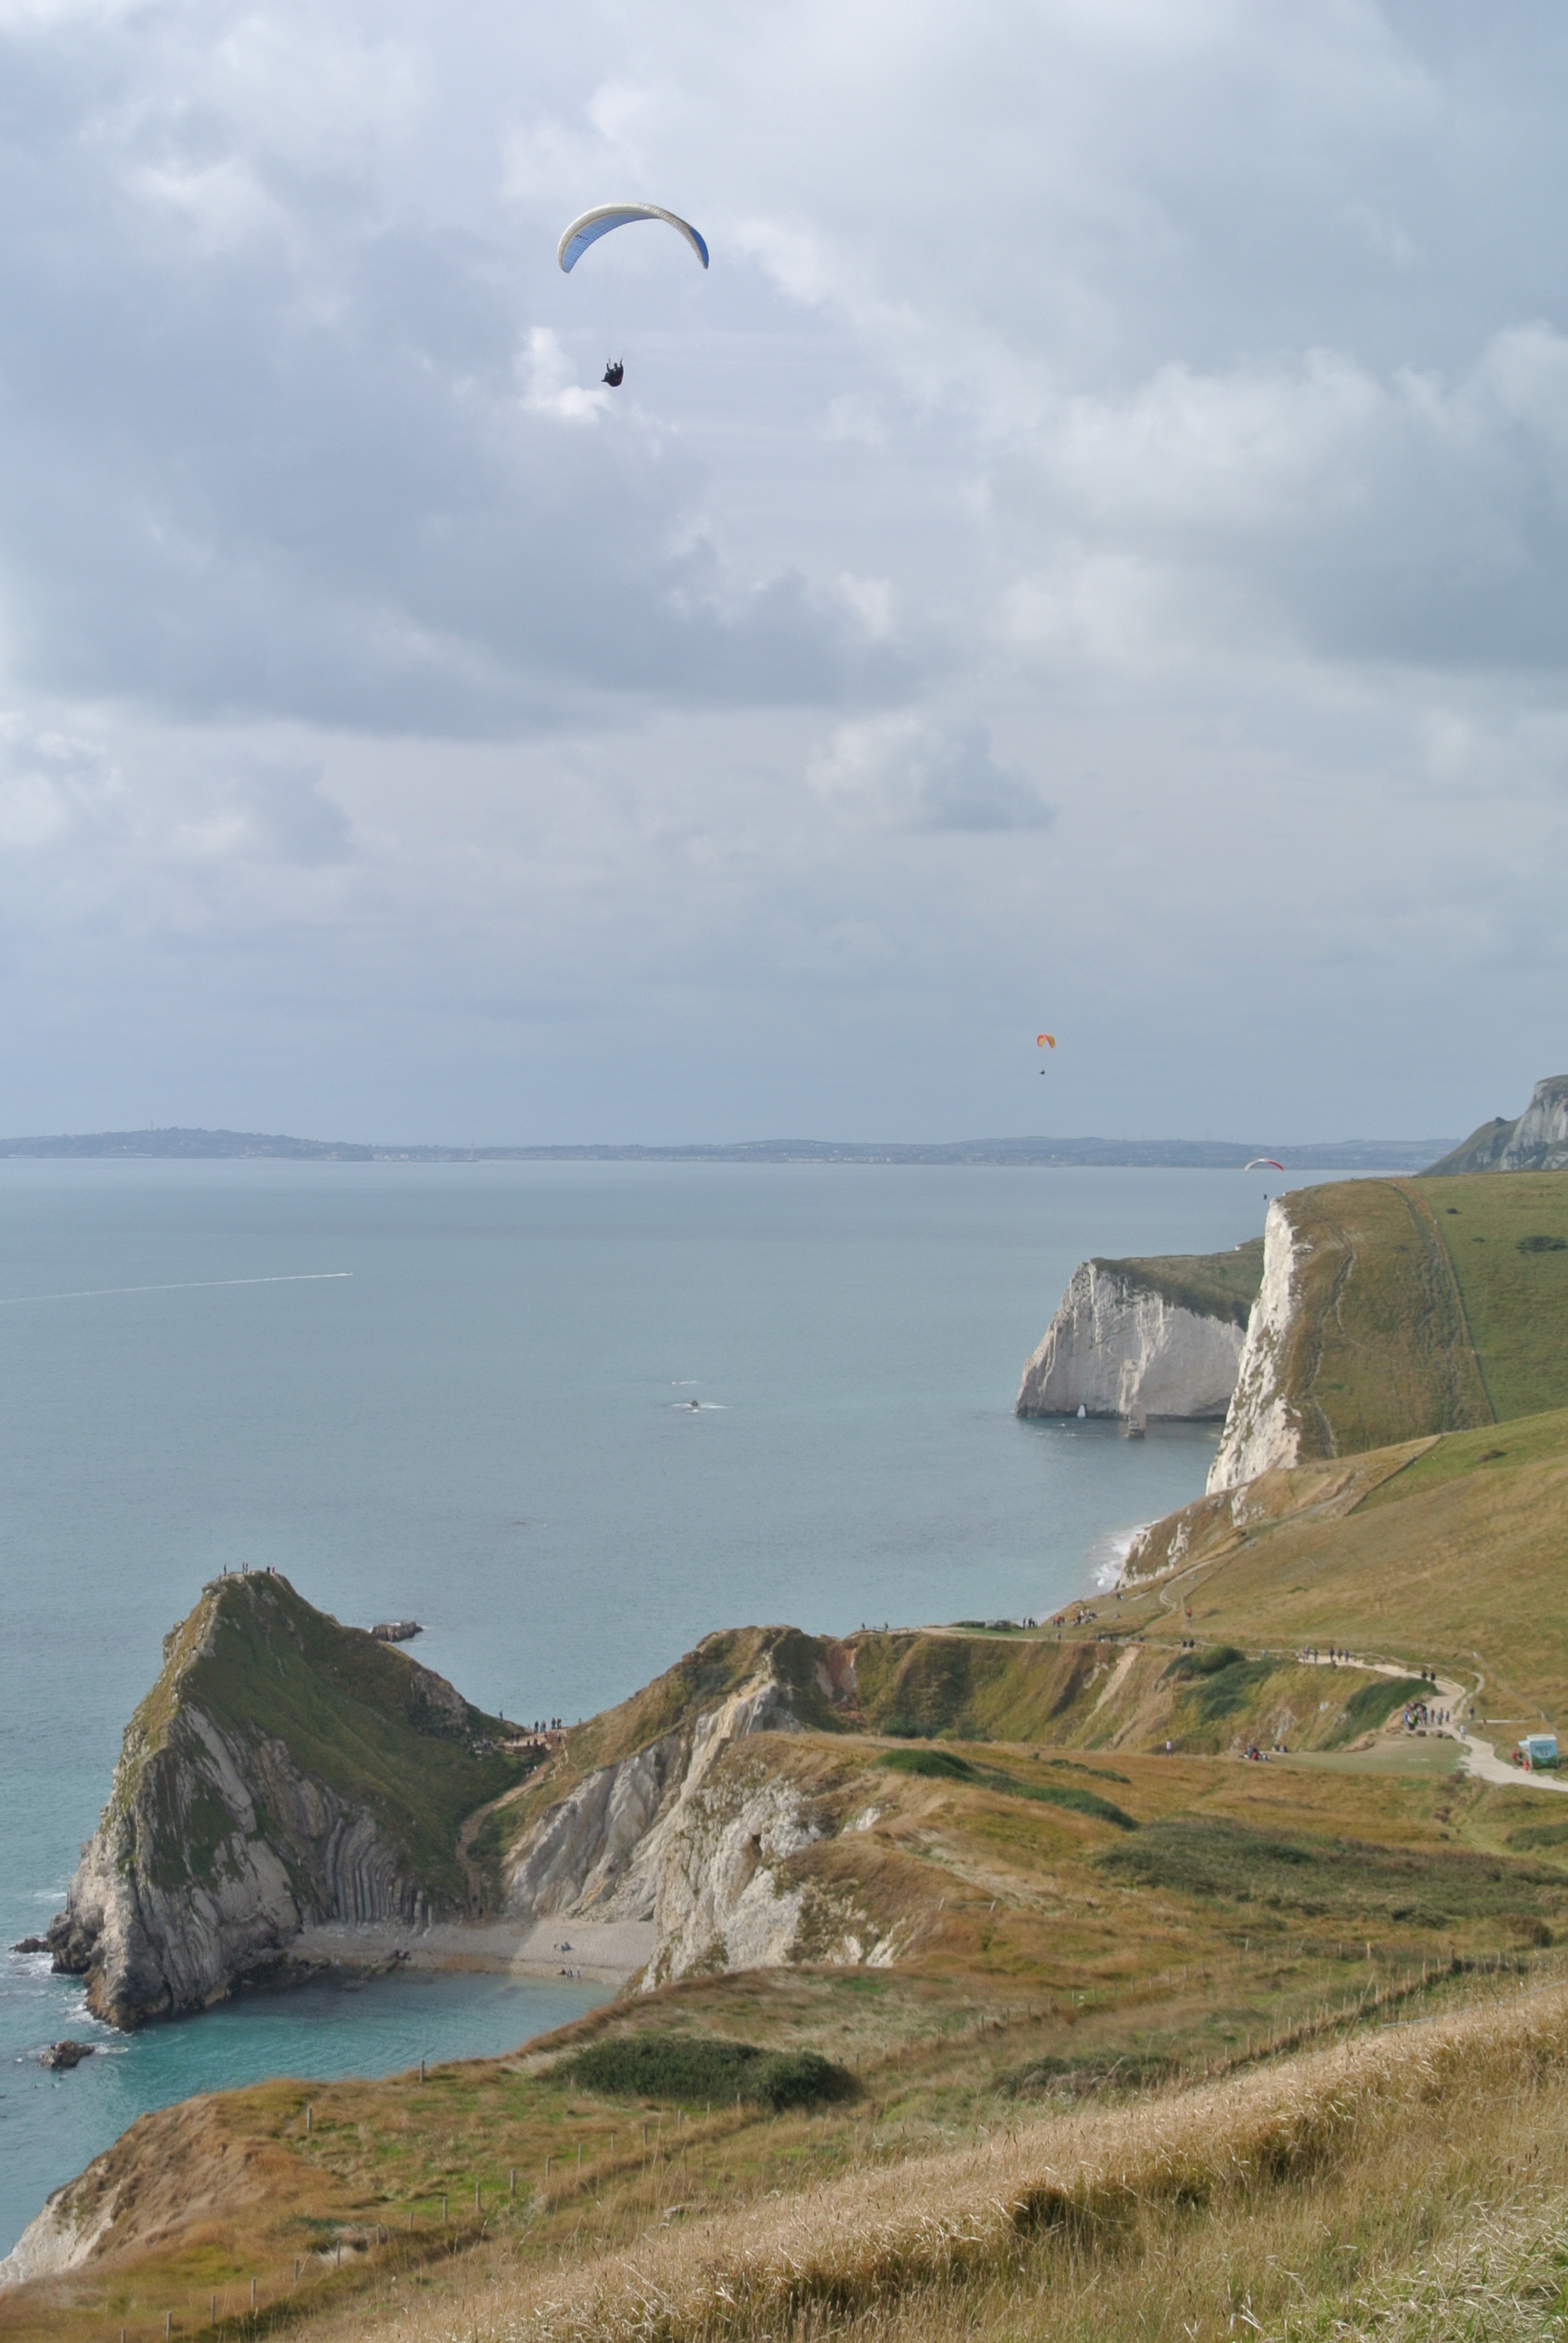
beach, landscape, sea, coast, ocean, shore, wave, wind, coastline, cliff, tower, bay, extreme sport, terrain, paragliding, erosion, england, headland, sports, english, parasailing, cape, dorset, air sports, jurassic, windsports